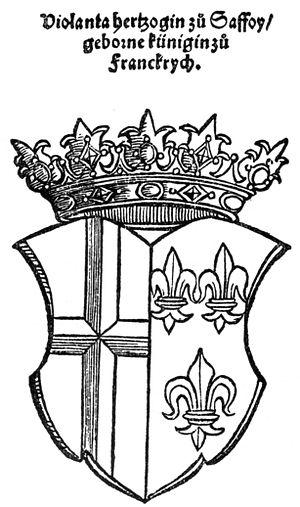
Yolande de France ou Yolande de Valois, née à Tours le 23 septembre 1434, morte à Chambéry le 23 août 1478, fut duchesse de Savoie, puis régente du duché pour son fils Philibert. Elle est la fille de Charles VII, roi de France, et de Marie d'Anjou.